Jennie McGraw

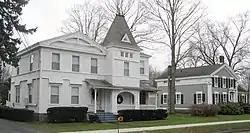
Dryden Historic District

McGraw was born September 14, 1840, in Dryden, New York to Rhoda Southworth and John McGraw a self-made industrialist and millionaire. She was born in a house near the Southworth estate of her maternal grandfather, John Southworth, who was a farmer and millionaire. Rhoda McGraw died of tuberculosis in 1847.